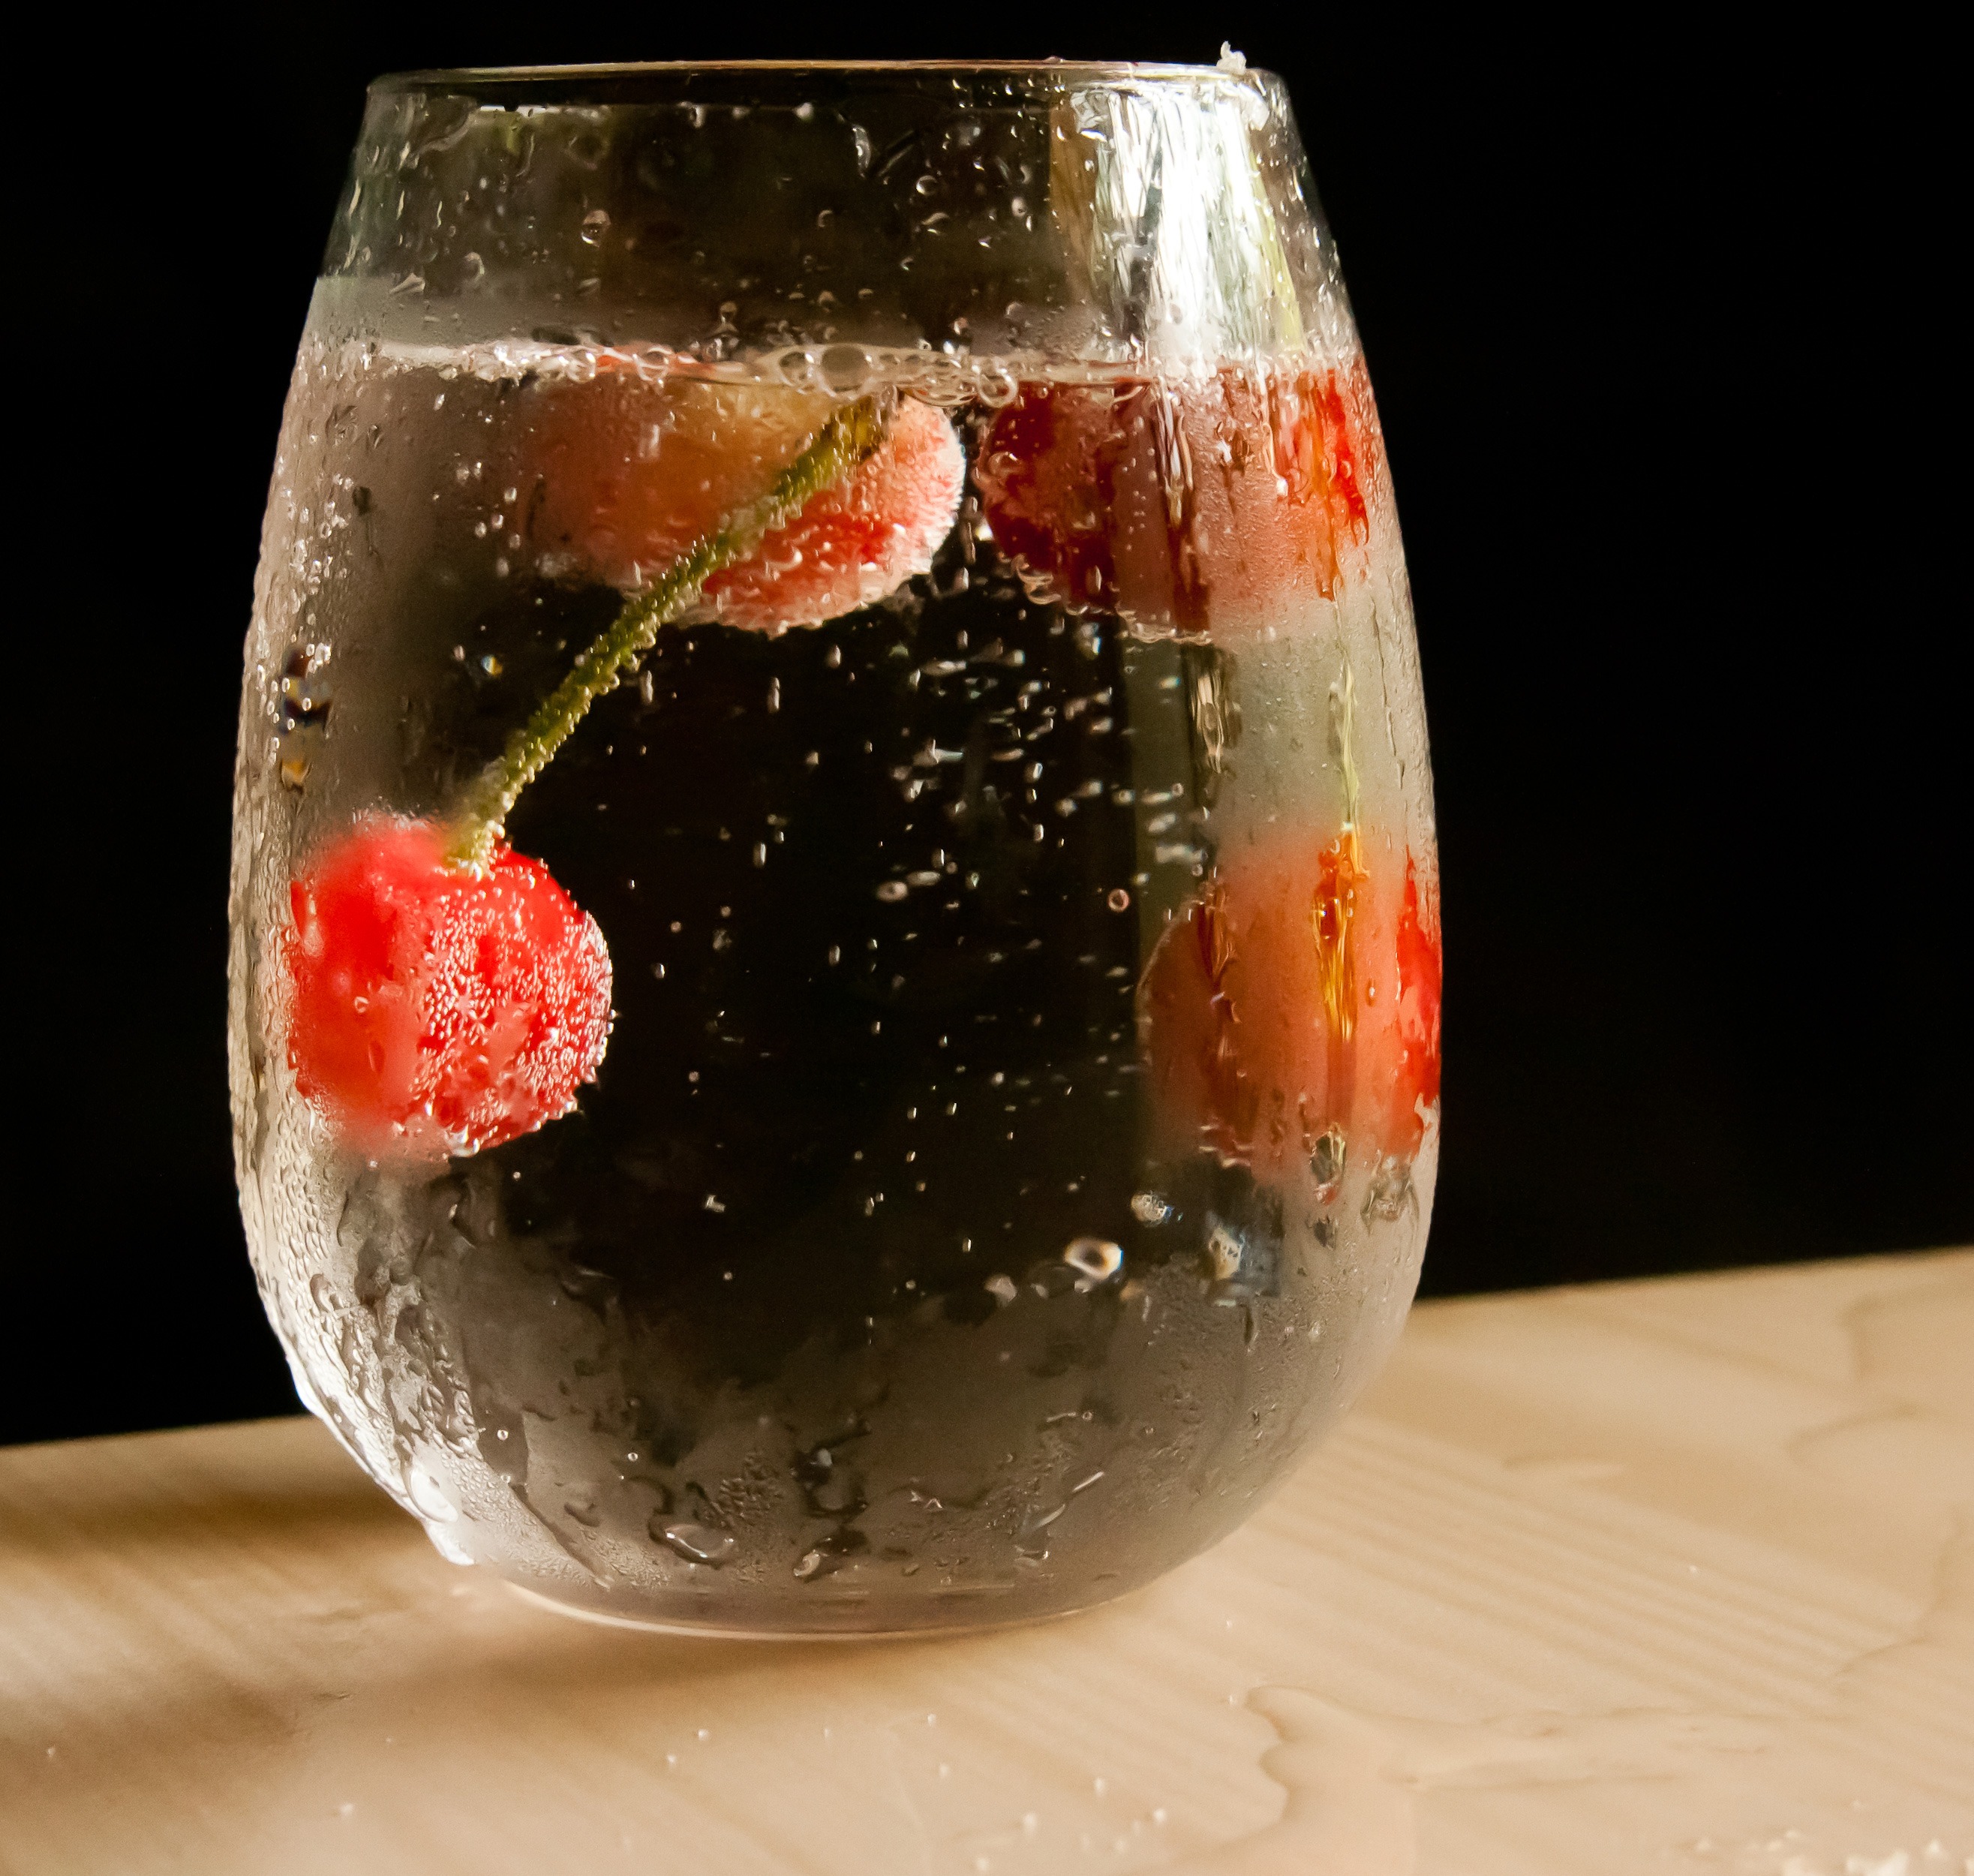
water, cold, liquid, glass, clear, produce, fresh, beverage, drink, cocktail, thirsty, transparent, drinking, refreshment, thirst, soda, cherry, cherries, flavor, alcoholic beverage, fizzy, carbonated, distilled beverage